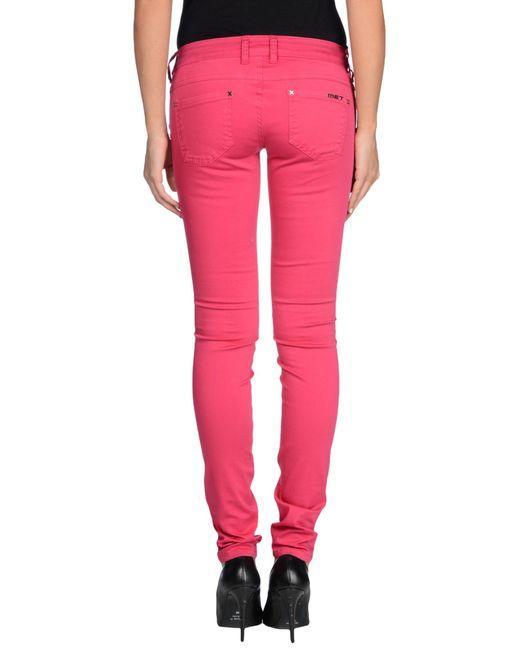
Rosa Farbe schlanke Damenjeans